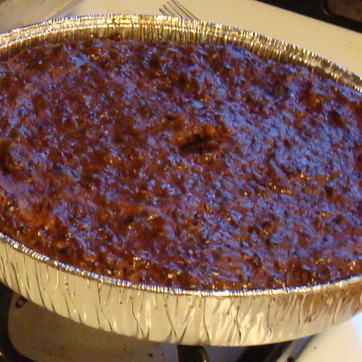
Material: food